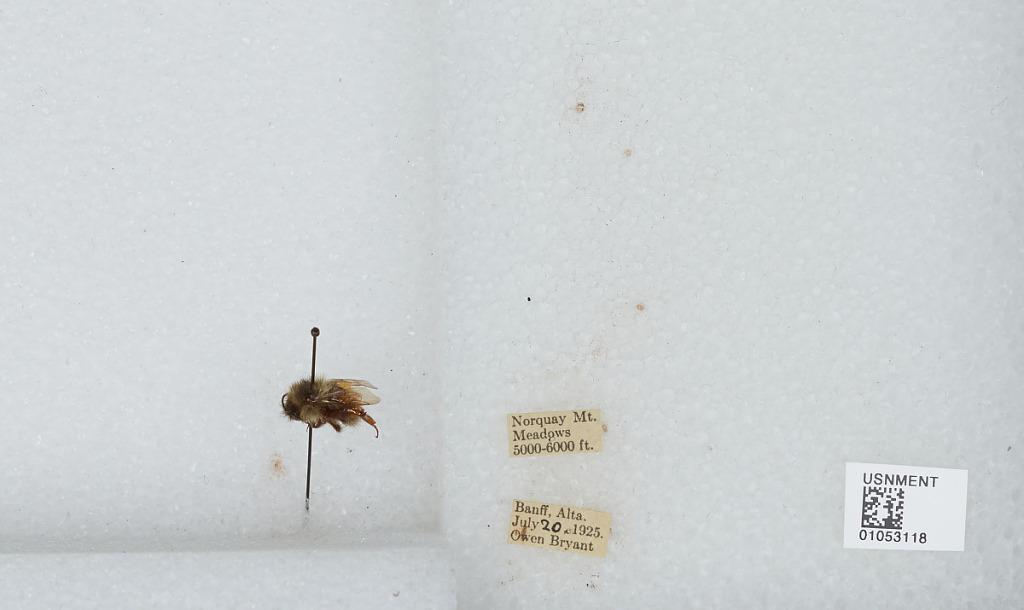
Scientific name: Bombus sp.
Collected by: O. Bryant
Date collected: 1925-7-20
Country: Canada
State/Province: Alberta
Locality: meadows on Mount Norquay, Banff National Park of Canada
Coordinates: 51.2006, -115.635